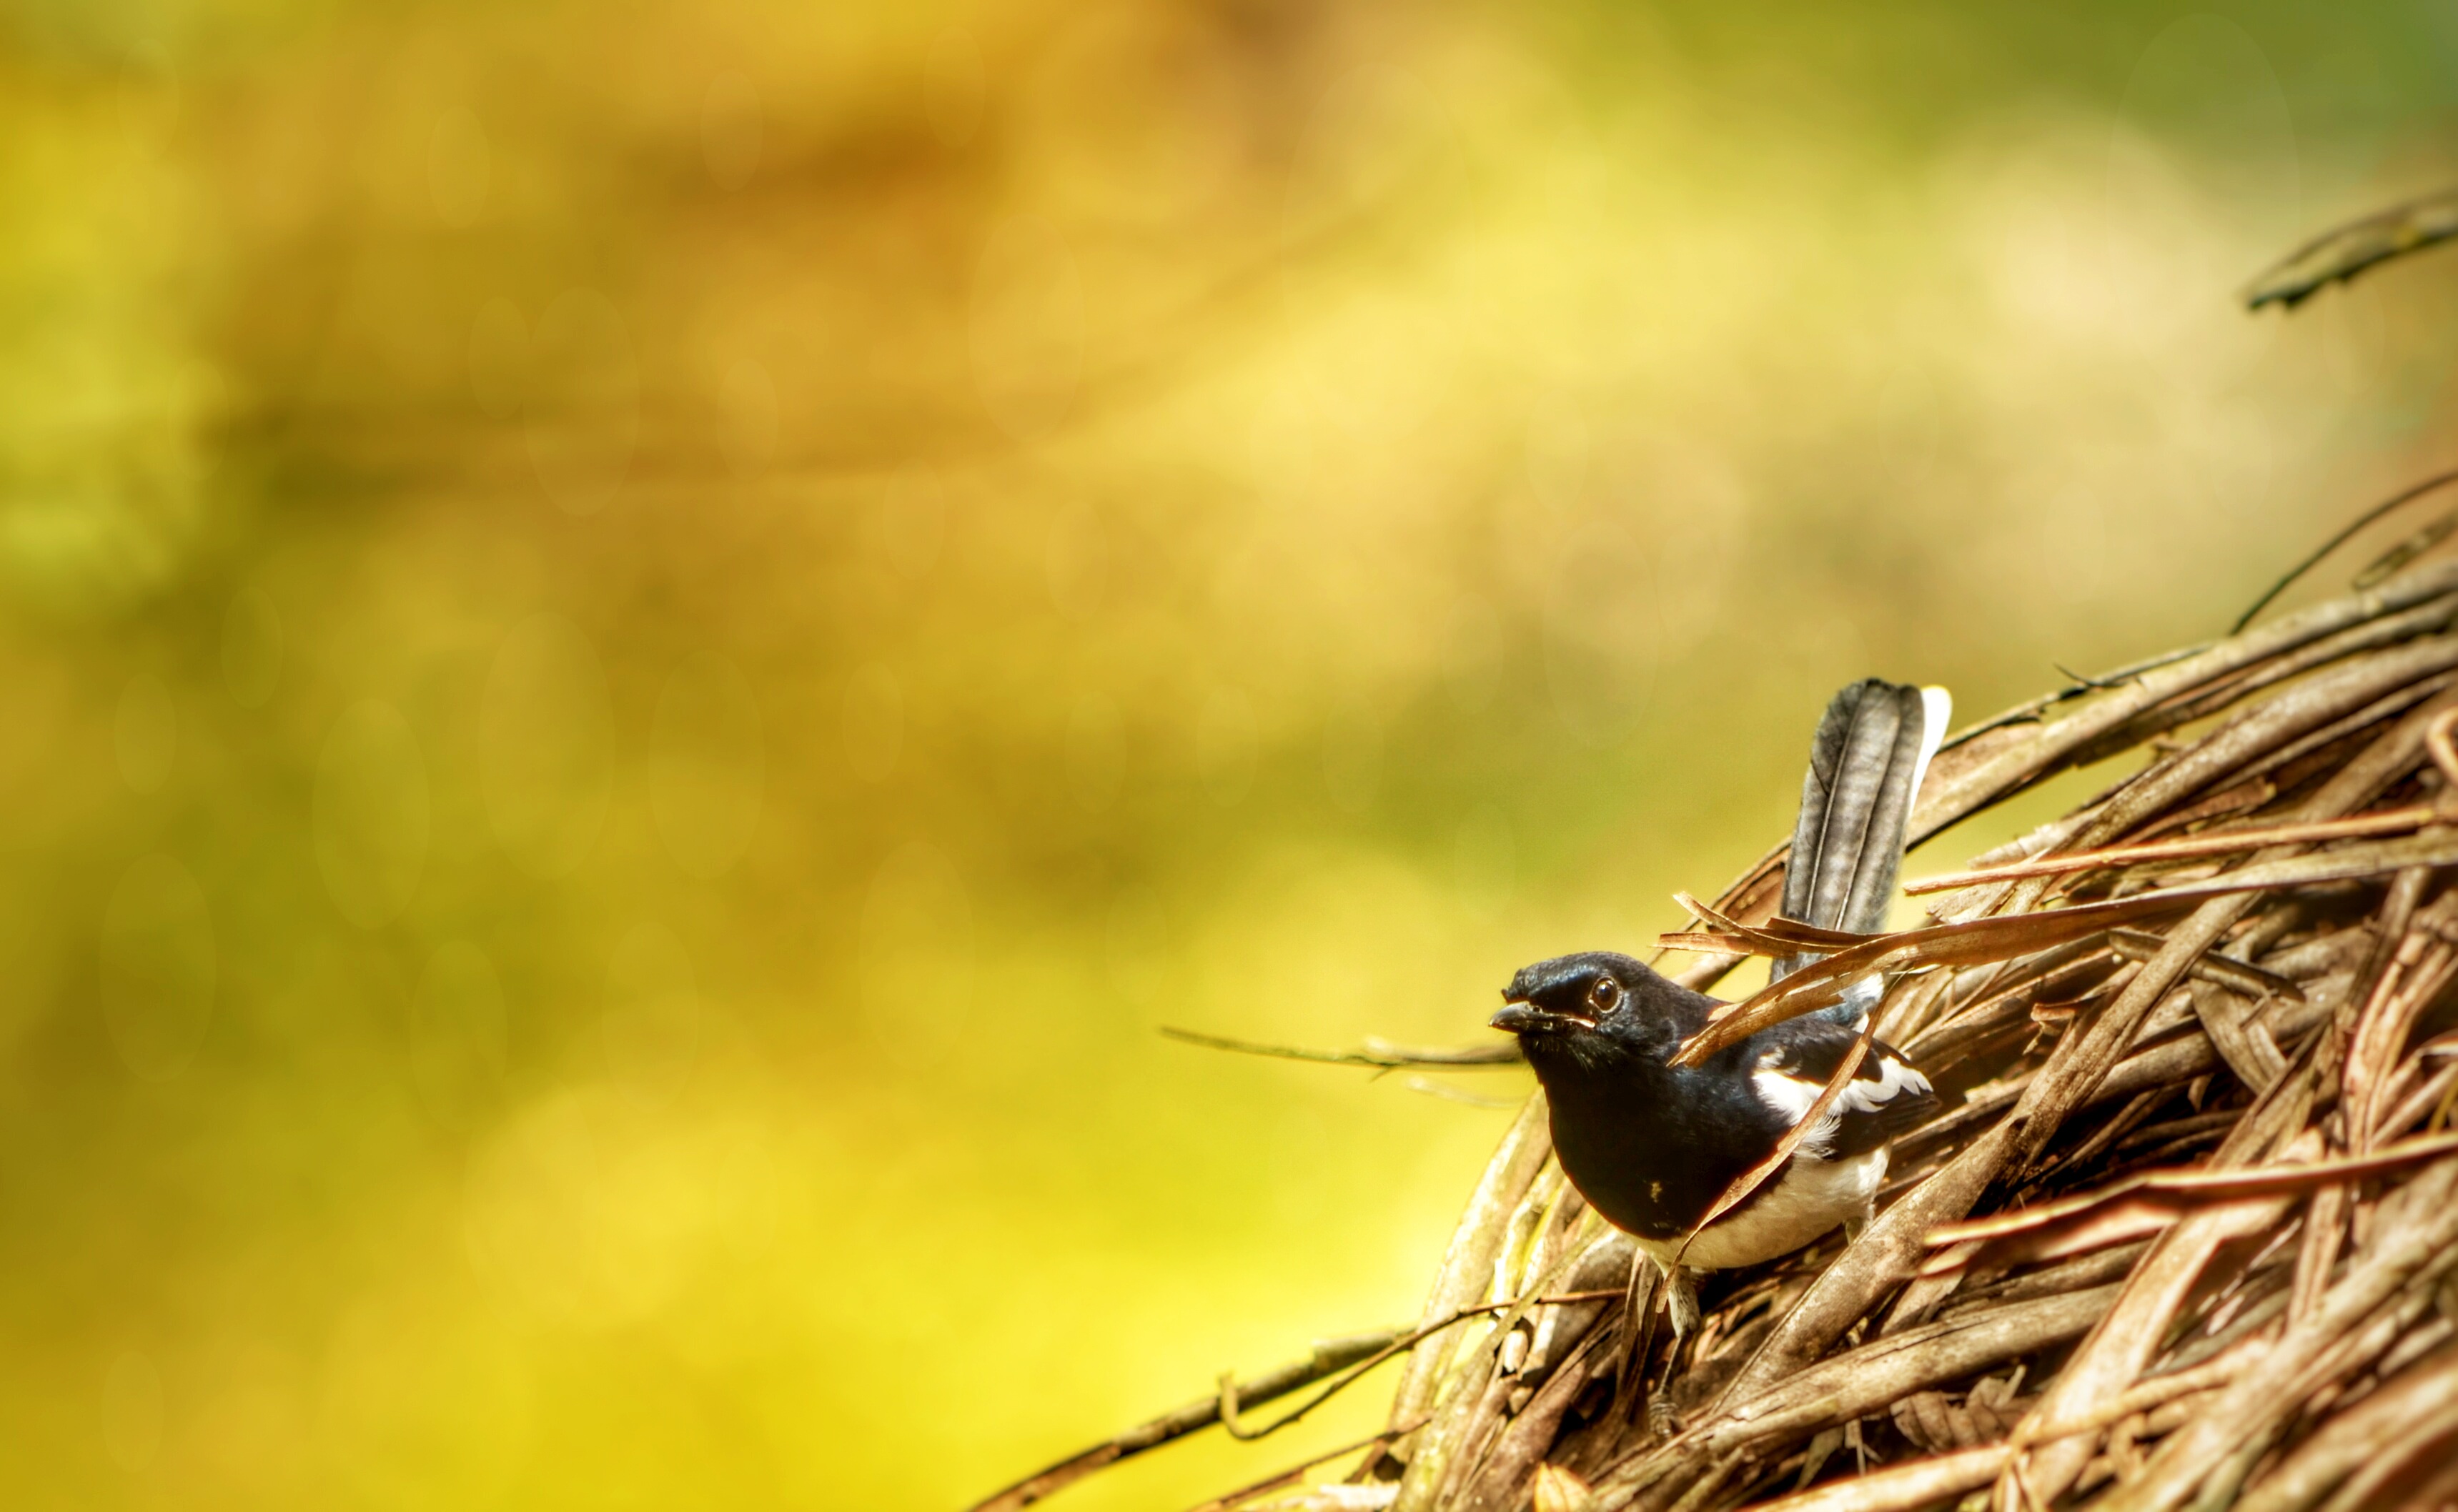
tree, nature, forest, grass, branch, bird, wing, plant, white, photography, leaf, flower, animal, cute, flying, fly, summer, floral, wildlife, wild, environment, web, decoration, spring, red, beak, symbol, insect, natural, small, brown, black, garden, robin, feather, fauna, invertebrate, ecology, plumage, close up, songbird, pets, design, logo, dragonfly, sparrow, finch, icon, simple, organic, bullfinch, cartoon, bokah, macro photography, dragonflies and damseflies, membrane winged insect, naturelover